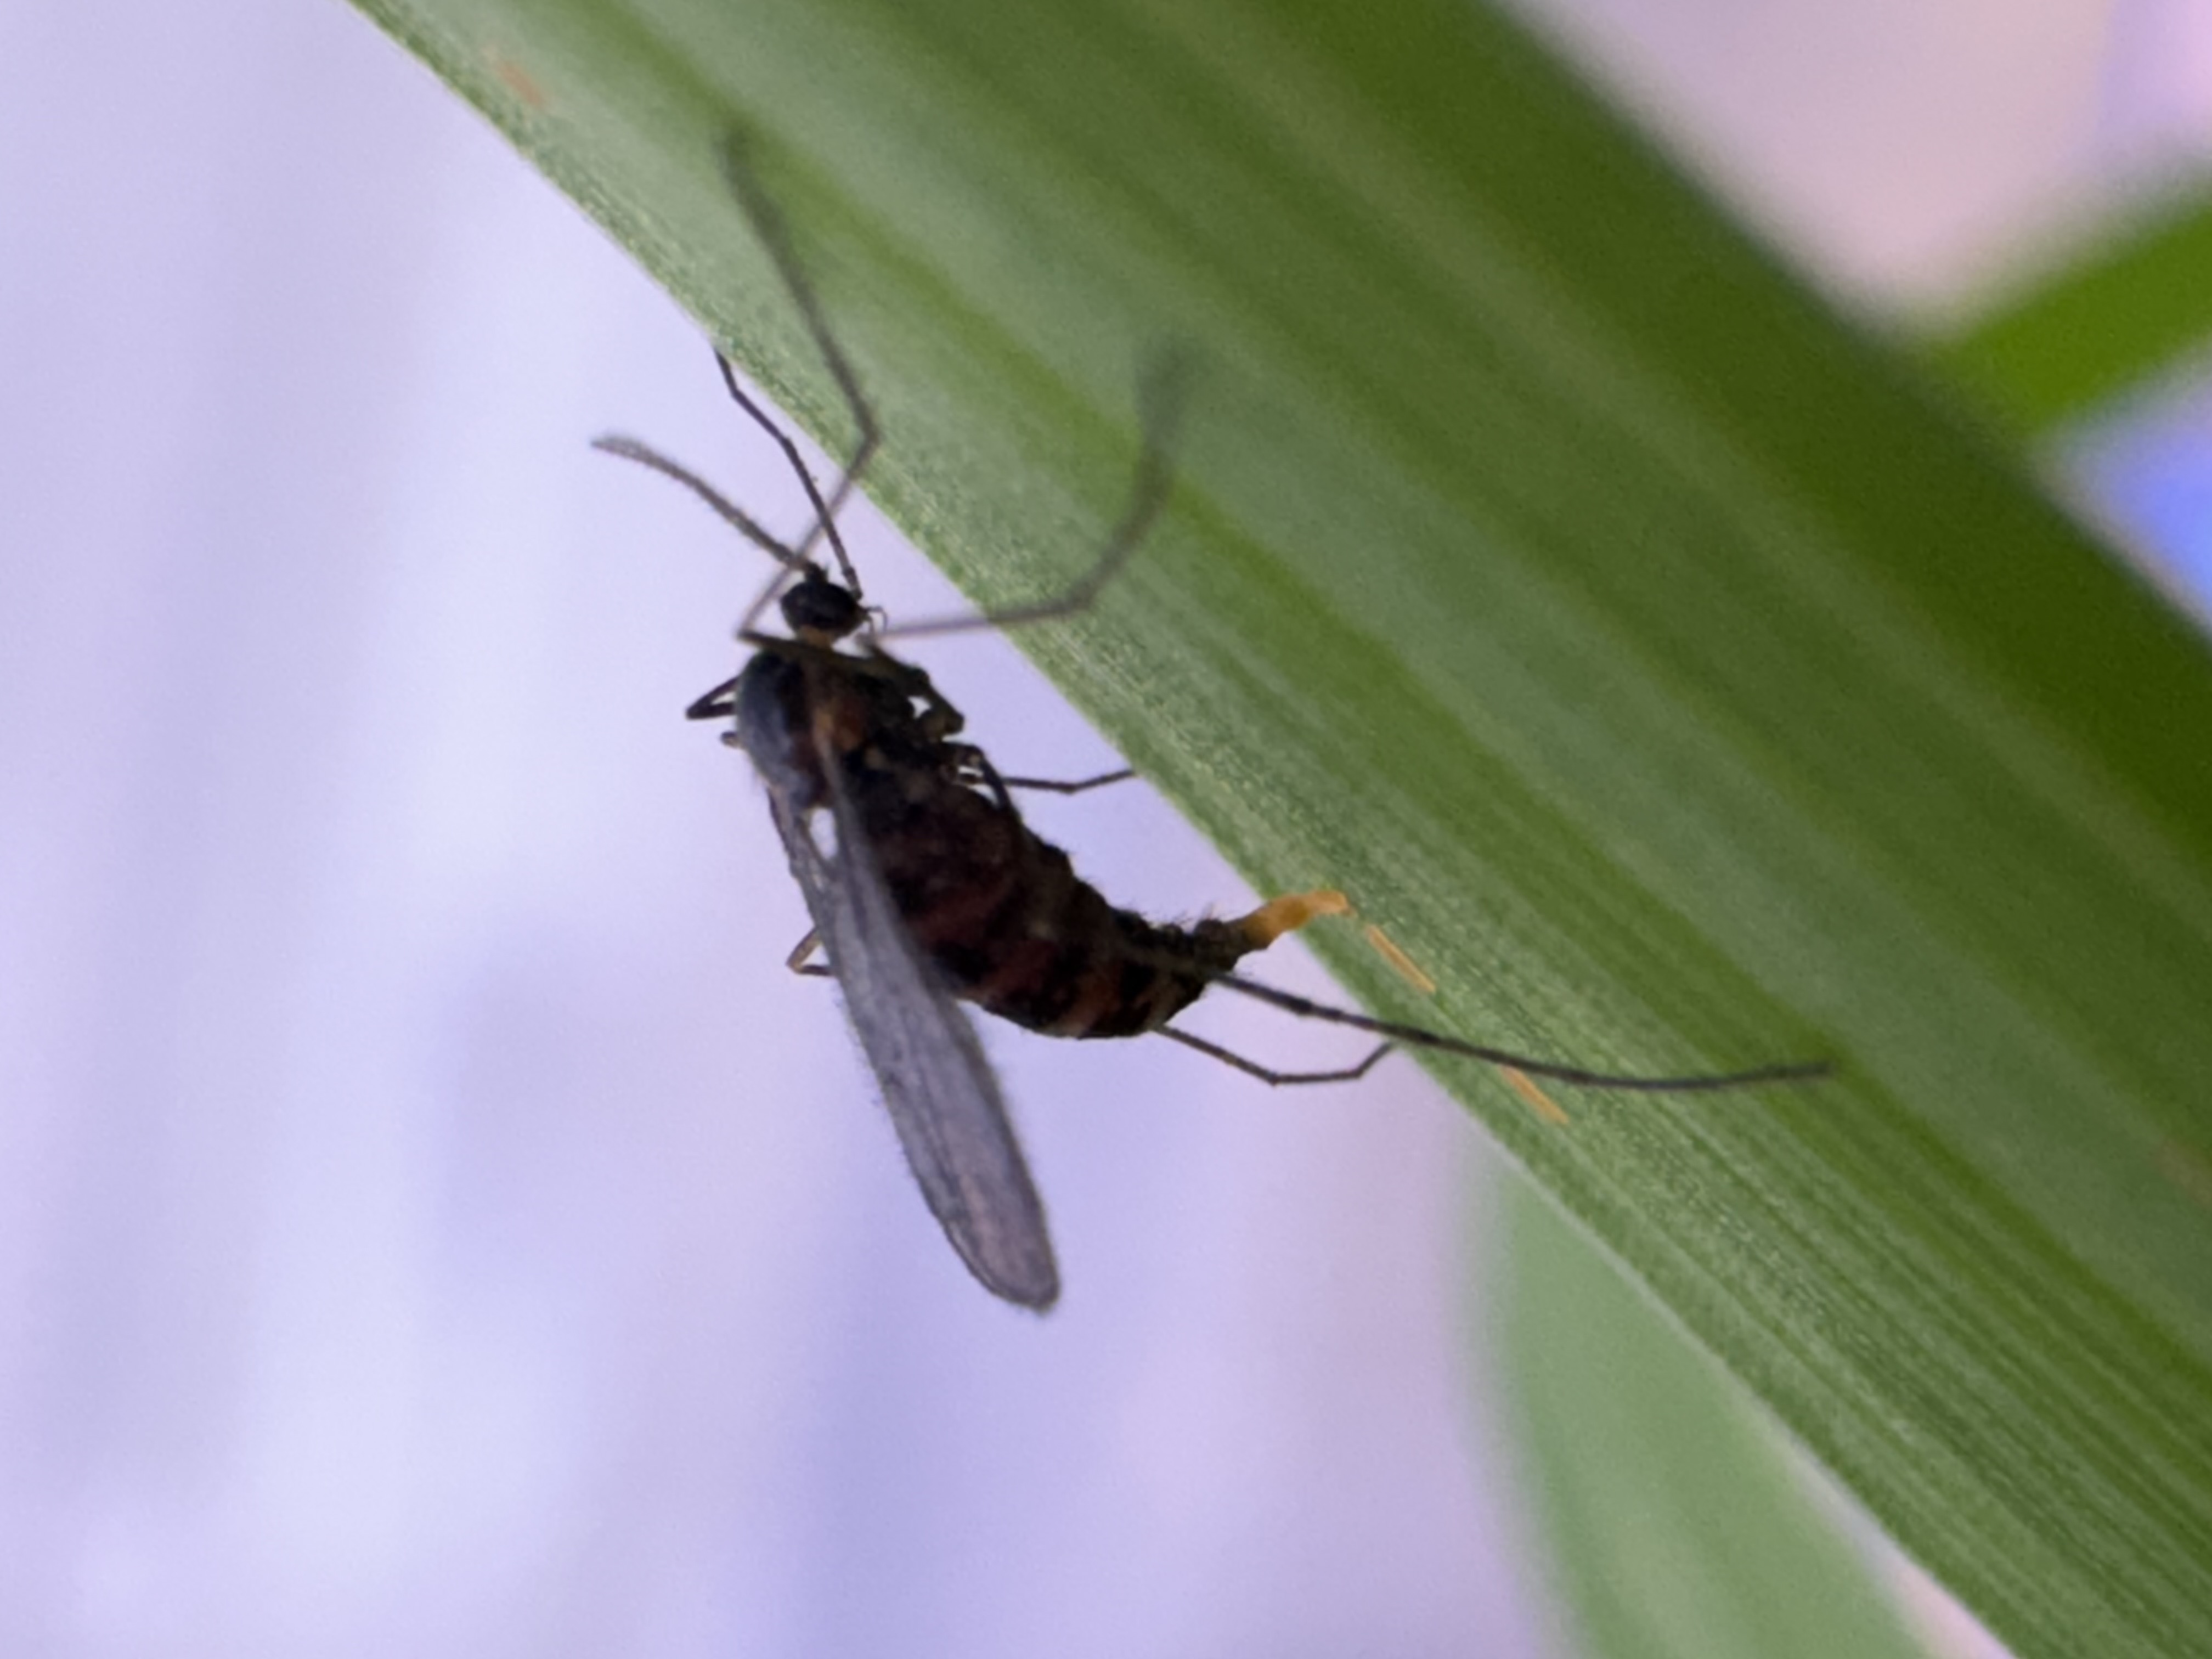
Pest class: hessian_fly